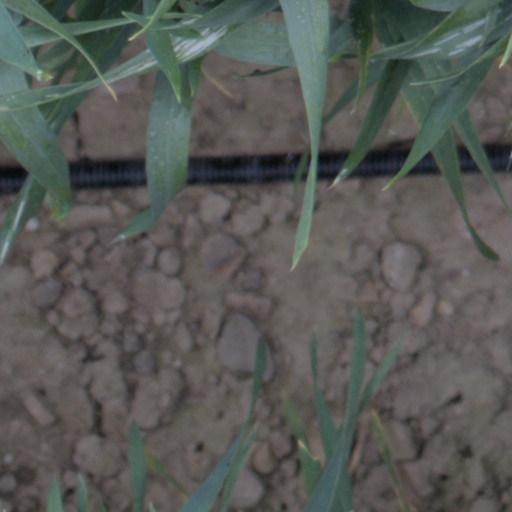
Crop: wheat